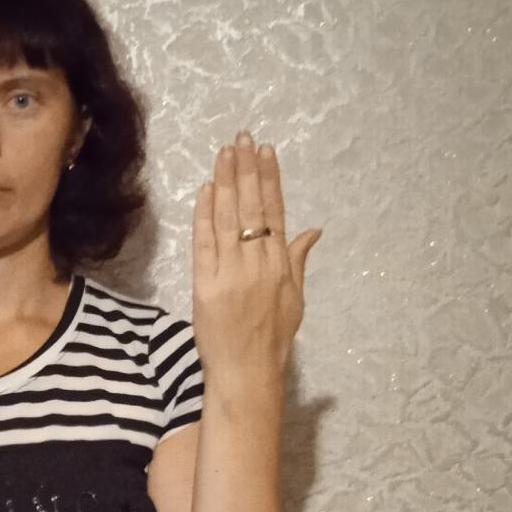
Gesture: stop_inverted